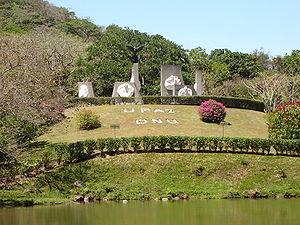
L'Université pour la paix est une institution académique internationale mise en place par l'ONU en 1980. Elle a pour objectif de promouvoir une culture internationale de la paix afin de répondre à la mission fondatrice des Nations unies, la mise en place d'une paix internationale. Elle a été créée “avec la volonté déterminée de doter l’humanité d’un établissement international d’enseignement supérieur au service de la paix, ayant pour objectif de favoriser entre tous les êtres humains un esprit de compréhension, de tolérance et de coexistence pacifique, d’encourager la coopération entre les peuples et de contribuer à réduire les obstacles et les menaces à la paix et au progrès dans le monde, conformément aux nobles aspirations proclamées dans la Charte des Nations unies.”